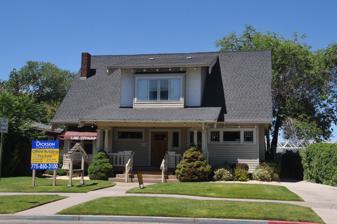
Building: Benson Dillon Billinghurst House
Country: United States of America
Year built: 1910
Historic house in Nevada, United States United States historic place Benson Dillon Billinghurst House U.S. National Register of Historic Places Show map of Nevada Show map of the United States Location 729 Evans Ave., Reno, Nevada Coordinates 39°31′51″N 119°48′49″W / 39.53083°N 119.81361°W / 39.53083; -119.81361 Area 0.1 acres (0.040 ha) Built 1910 Architectural style Bungalow/craftsman NRHP reference No. 74001151 Added to NRHP November 8, 1974 The Benson Dillon Billinghurst House , at 729 Evans Ave. in Reno, Nevada , was built in 1910.  It was a home of educator Benson Dillon Billinghurst , who was superintendent of schools of Washoe County during a long period, from 1908 until his death in 1935.  He led innovations such as the introduction of junior high schools.  That Nevada's schools were rated second in quality, nationwide, by a 1933 U.S. Department of Education study, was regarded as testament to Billinghurst's leadership statewide.  It was listed on the National Register of Historic Places in 1974. The house is a two-story bungalow -style house, with an interior having varnished, stained pine finishes.  The house is significant for its association with educator Billinghurst. References